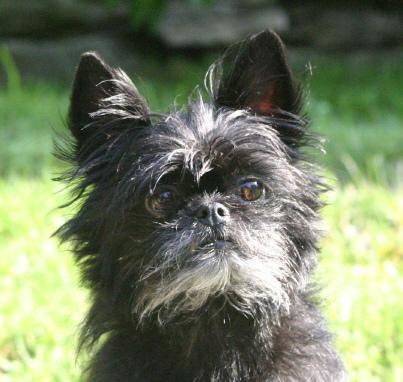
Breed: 200-n000012-affenpinscher